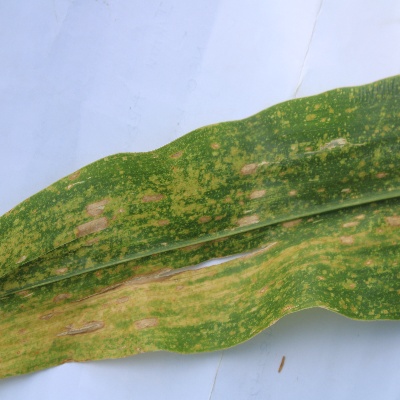
Crop: Maize
Condition: leaf spot